Ralph Bankes

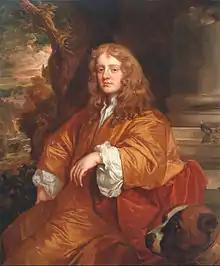
Sir Ralph Bankes, portrait by Sir Peter Lely

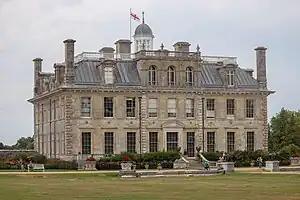
Kingston Lacy House, Dorset

Sir Ralph Bankes (1631–1677) was a courtier of the restored Charles II and a knighted member of the Privy Chamber. He was the builder of Kingston Lacy, the restored seat of the Bankes family, designed by architect Sir Roger Pratt.